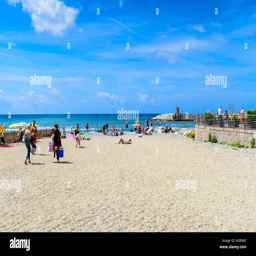
tourists gathering for a day by the sea